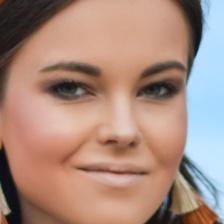
Label: faces